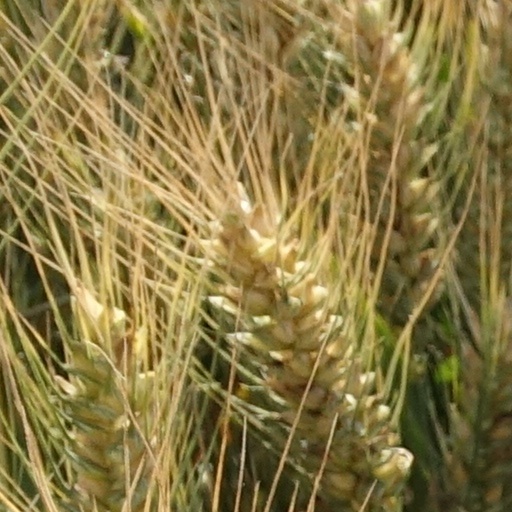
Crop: wheat